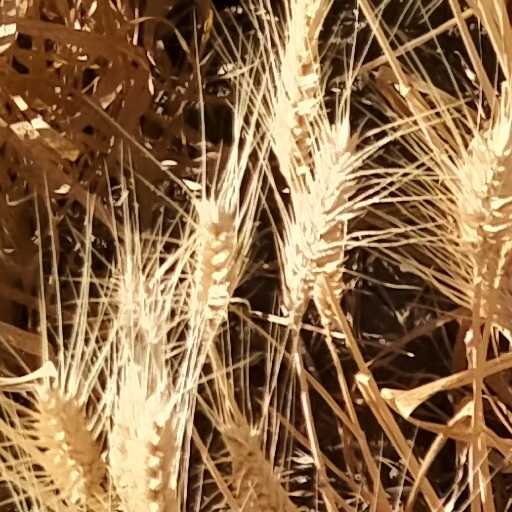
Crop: wheat